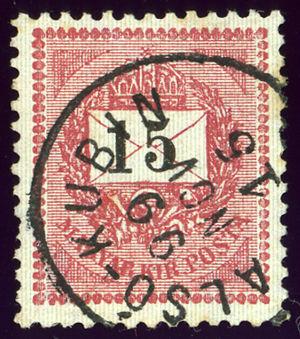
Hongrie 15 kr rouge-brique et bleu Yvert N°30A
Dolný Kubín est une ville de la région de Žilina en Slovaquie. Elle est le chef-lieu du district de Dolný Kubín et le centre de la vallée de l'Orava. En 2011, sa population était de 19 554 habitants.